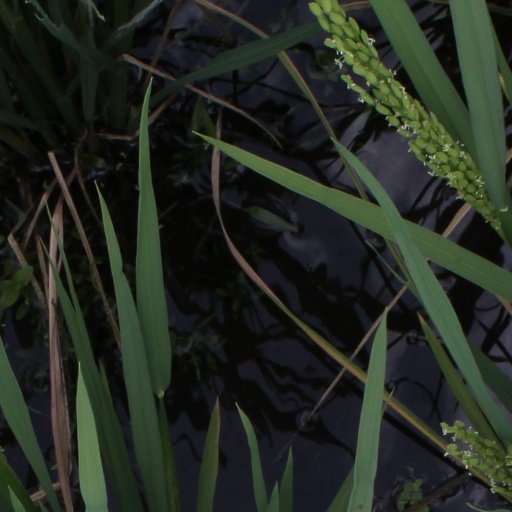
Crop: rice